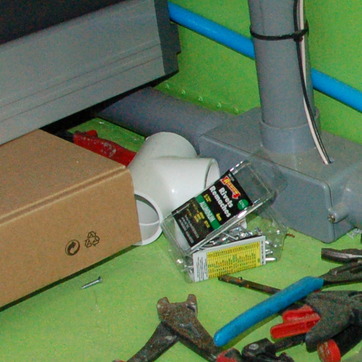
Material: plastic